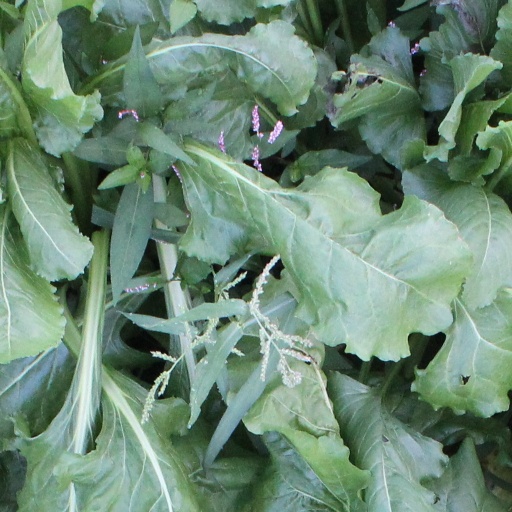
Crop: sugar beet